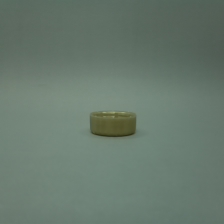
Color: yellow/gold
Cap type: standard cap